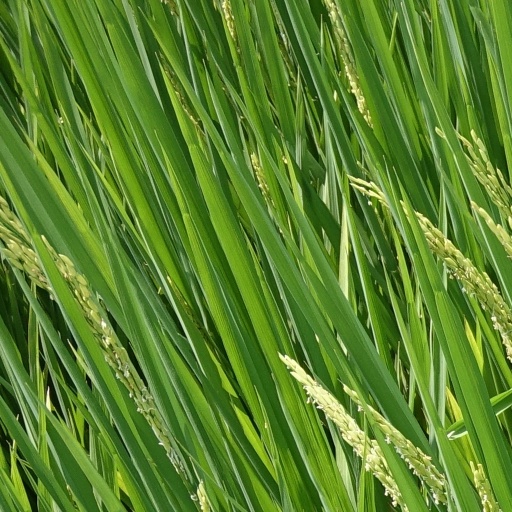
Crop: rice